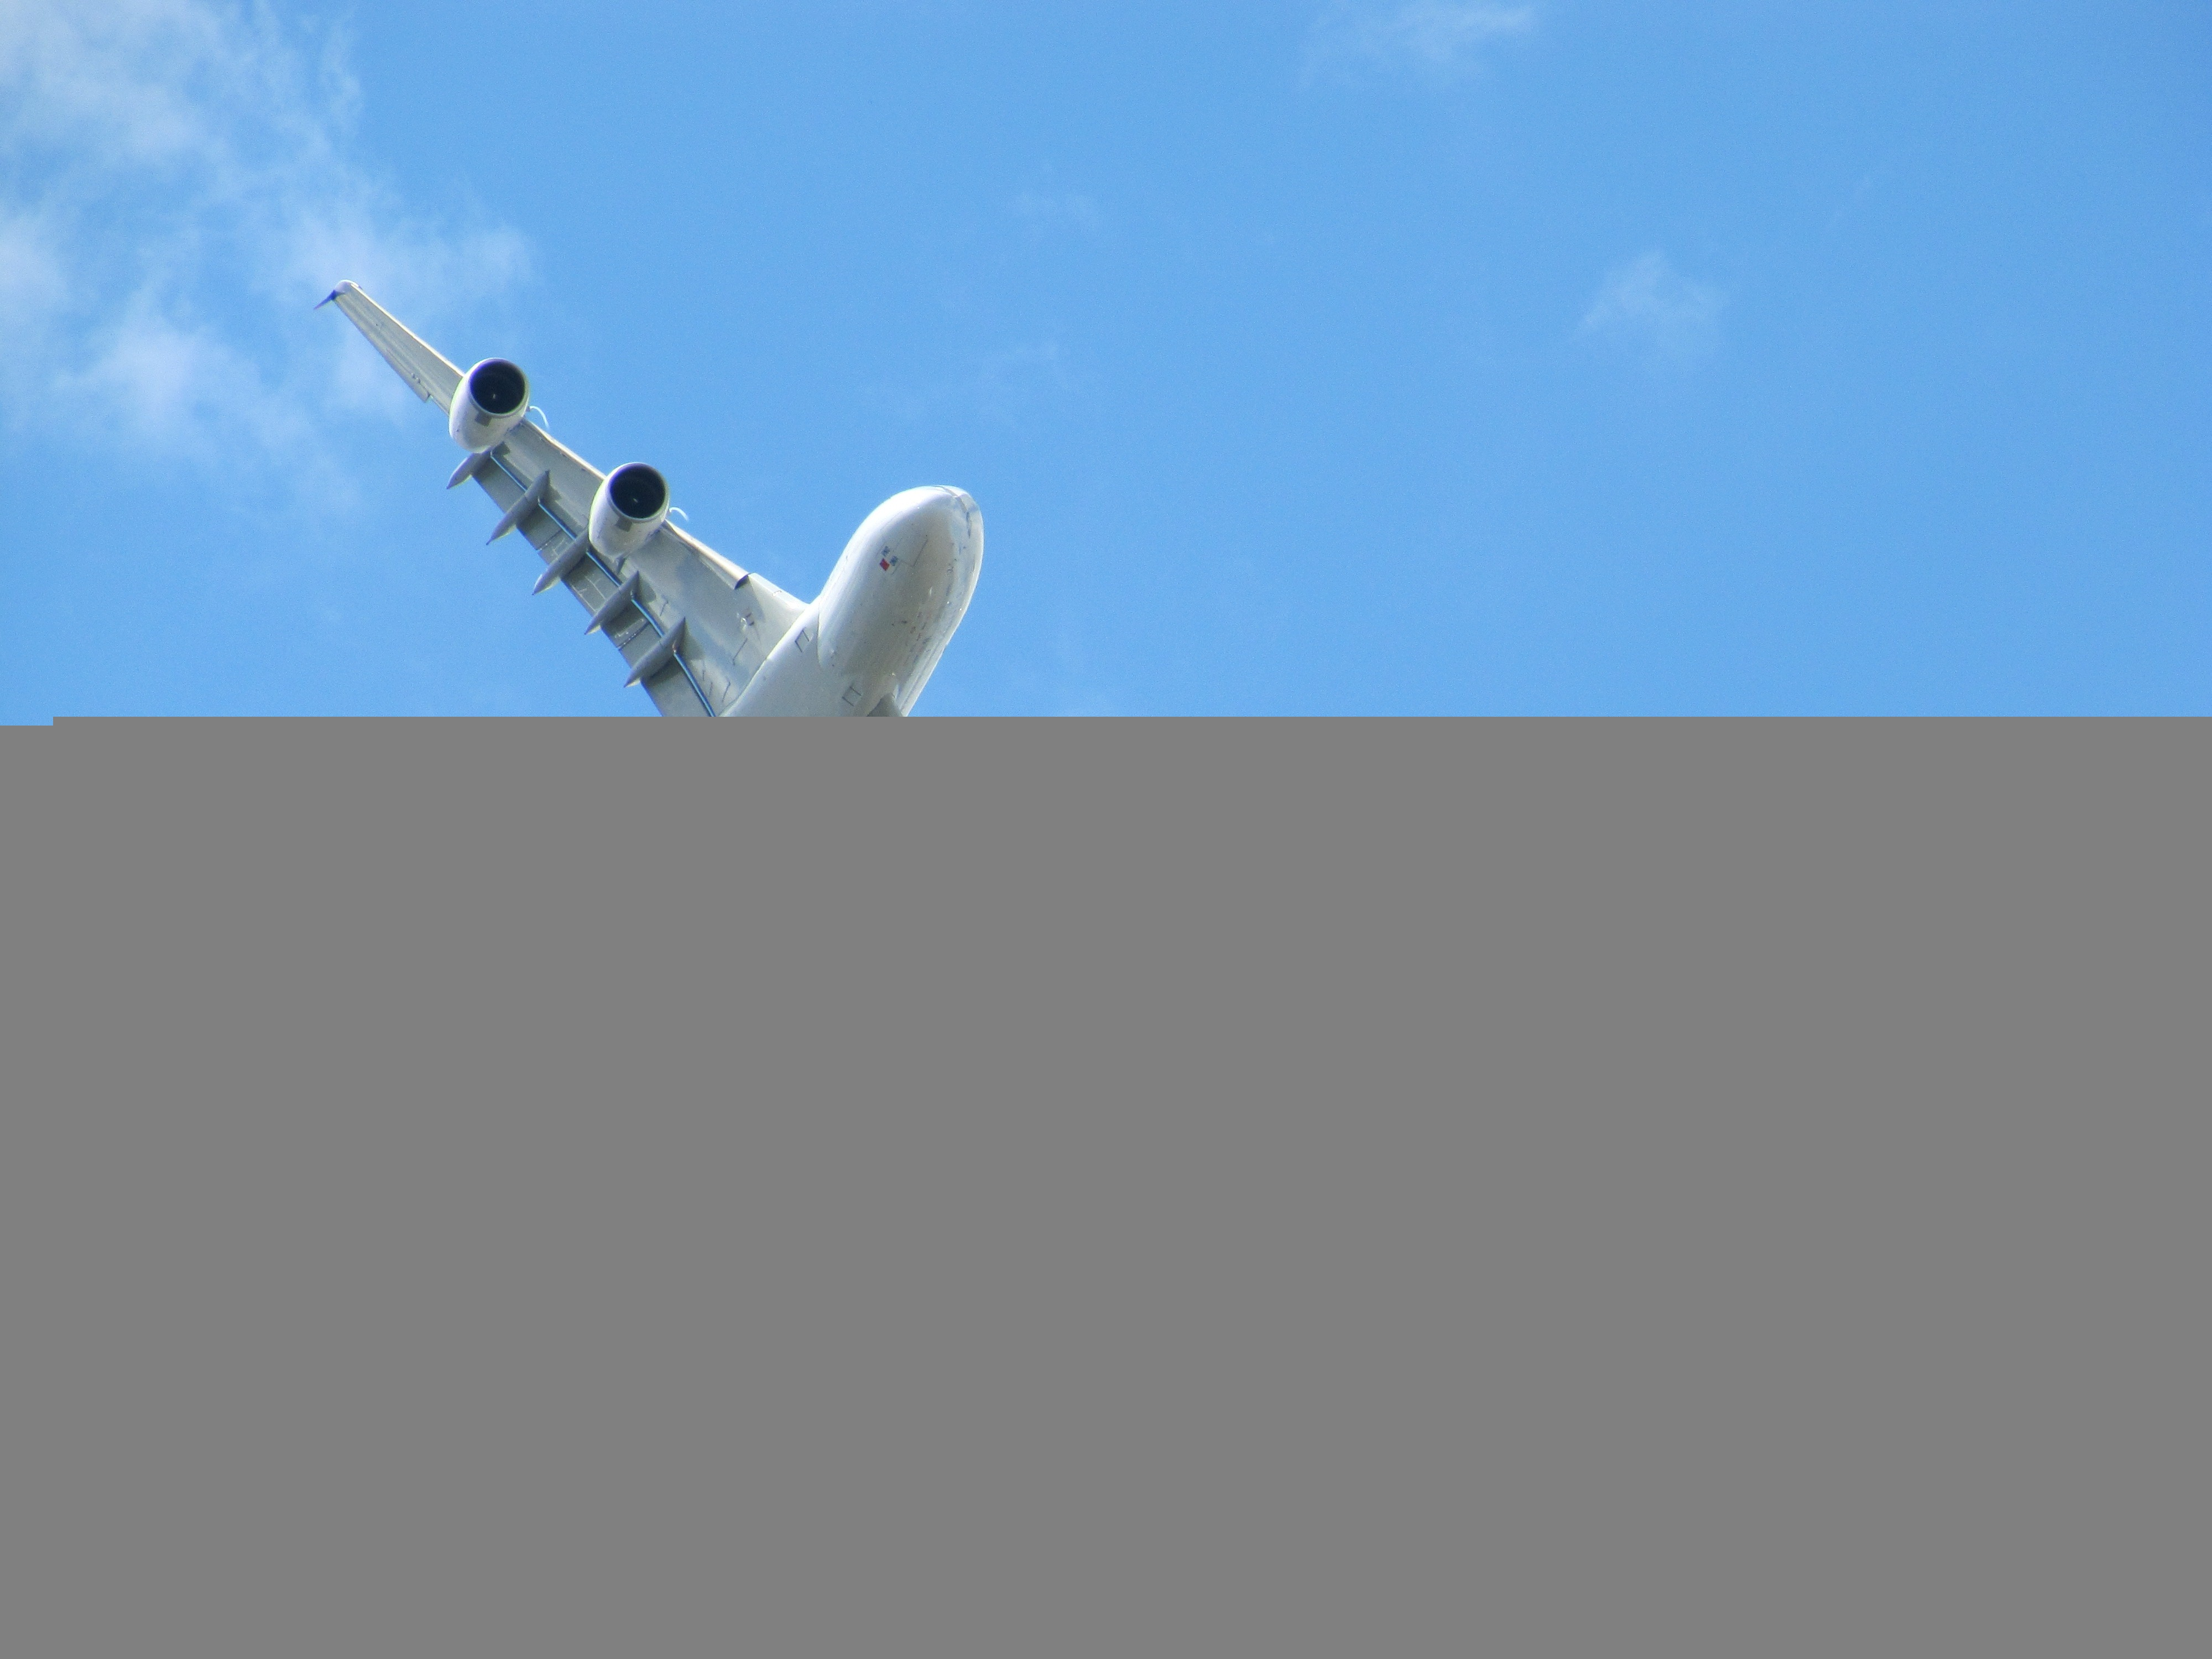
wing, sky, wind, fly, airplane, aircraft, curve, vehicle, aviation, flight, airbus, a380, passenger aircraft, atmosphere of earth